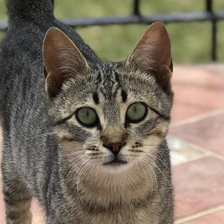
Label: animals